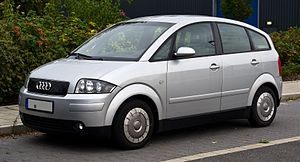
Audi A2 / A2 TDI 3L
Audi A2 1,2 TDI 3L
Audi A2 var en minibil fra Audi, bygget i Neckarsulm mellem november 1999 og juli 2005.